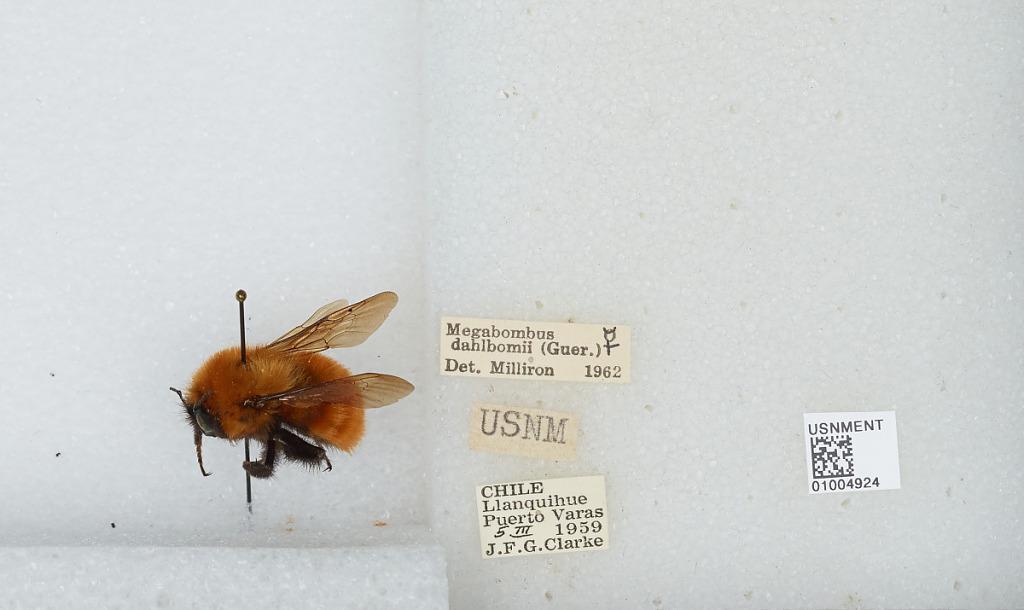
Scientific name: Bombus (Fervidobombus) dahlbomii Guérin
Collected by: J. Clarke
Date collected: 1959-3-5
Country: Chile
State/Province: Los Lagos
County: Llanquihue
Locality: Puerto Varas
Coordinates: -41.32, -72.98
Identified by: Milliron